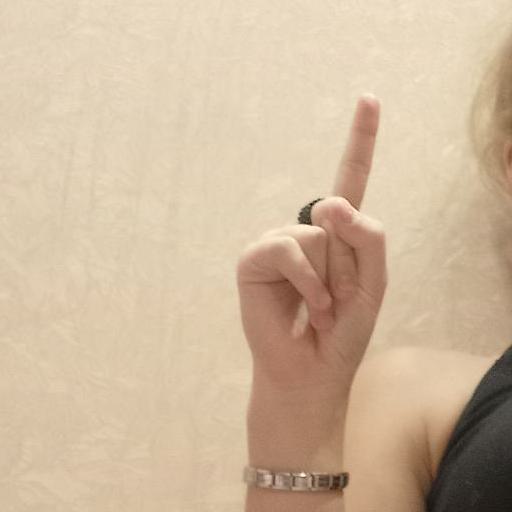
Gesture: one